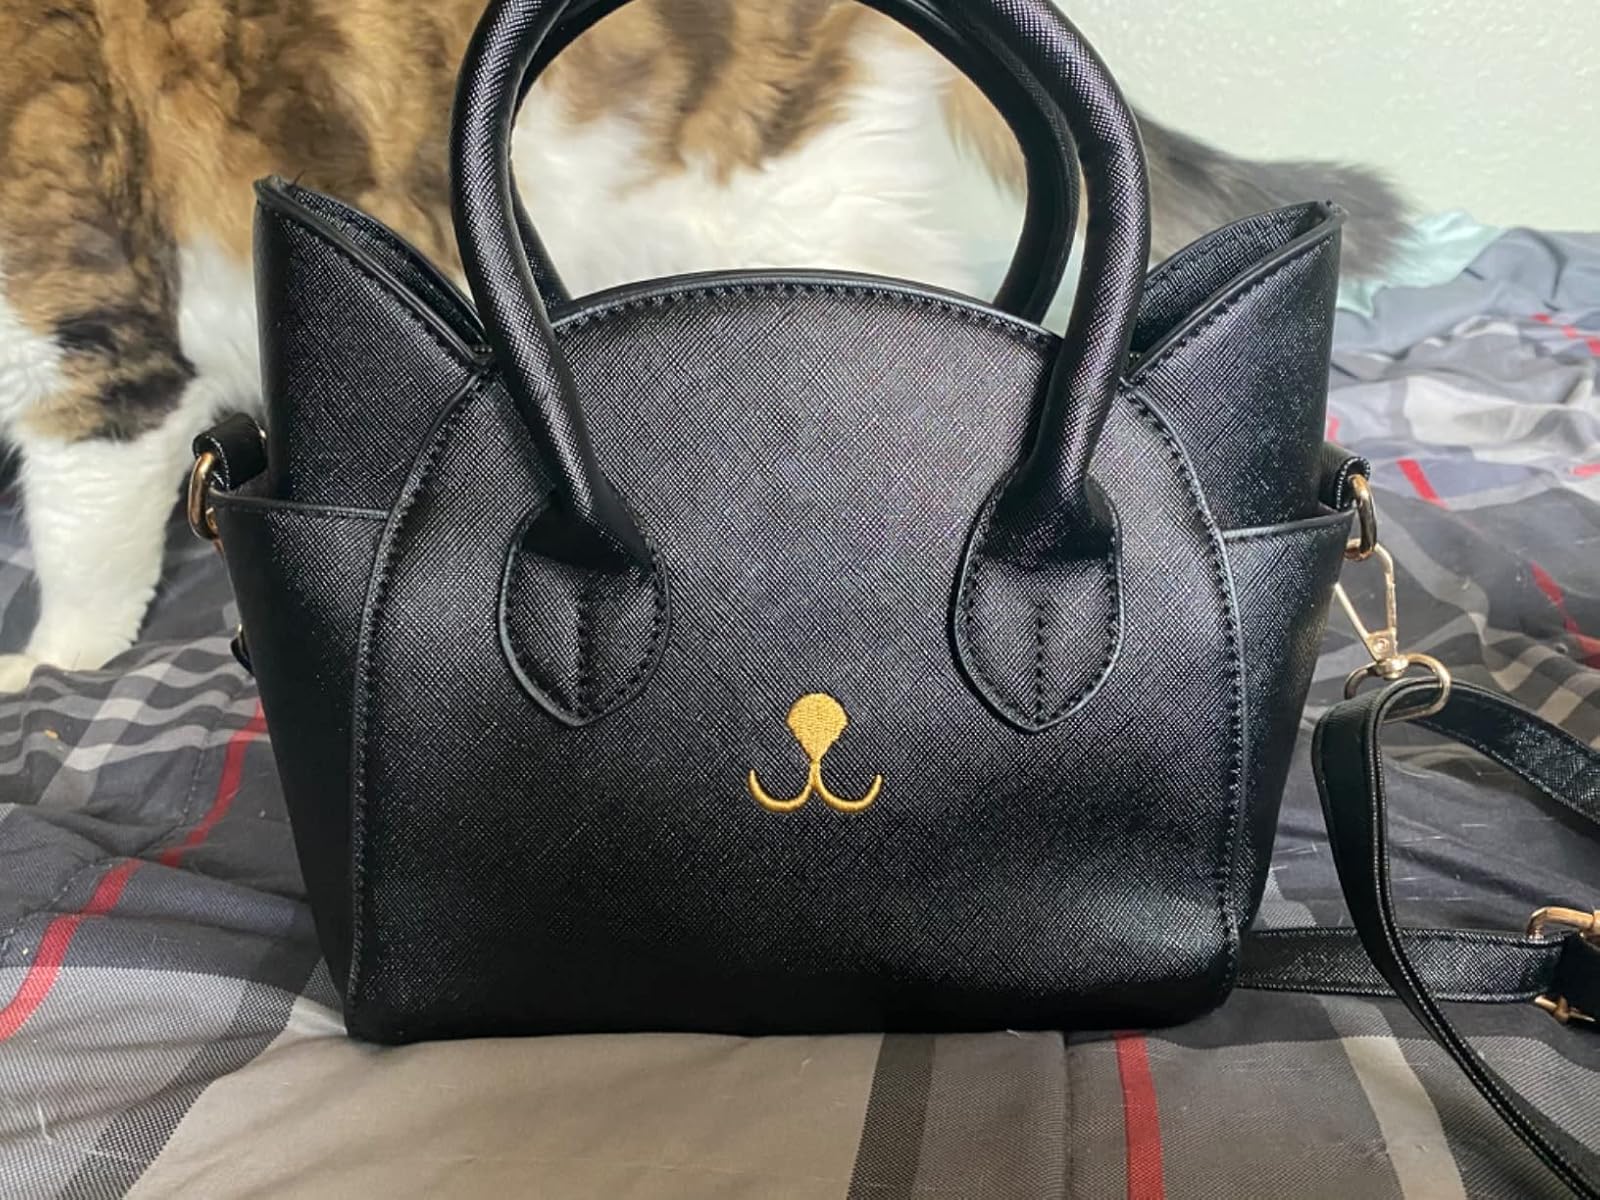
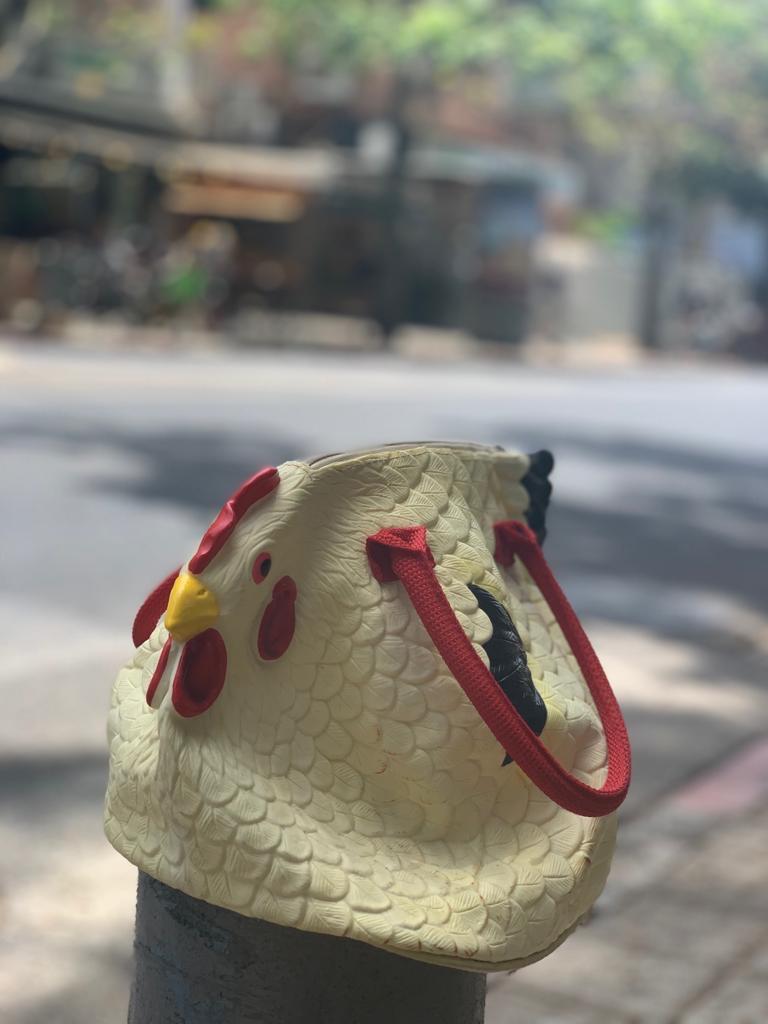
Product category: accessories_handbag
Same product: no